Sabita Devi

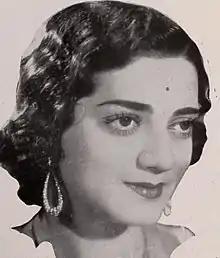

Sabita Devi (1914–1965) was a Hindi film actress in Indian cinema. She is stated to be one of the "prominent" leading ladies of the "pioneering era" of Indian cinema along with Mehtab, Bibbo, Durga Khote, Gohar, Devika Rani and Seeta Devi. A Jewish by birth, she changed her name to find acceptability in Hindi cinema like the other Anglo-Indian and Jewish actresses of her time, Sulochana (Ruby Myers), Seeta Devi (Renee Smith), Madhuri (Beryl Claessen), and Manorama (Erin Daniels). After initially working with British Dominion Films Ltd., Calcutta, she shifted to Bombay and performed mainly in films produced by Sagar Movietone with her co-star in most films being Motilal. Some of the popular films with Motilal were "Dr. Madhurika" (1935) and "Kulvadhu" (1937) directed by Sarvottam Badami. Their first film together was "Shaher Ka Jadoo" (1934), which was also Motilal's debut film, and then "Lagna Bandhan" (1936) both directed by Kaliprasad Ghosh. She acted in "Silver King" (1935) with Motilal. It was an action film directed by C. M. Luhar, which became a "huge success".